Data Matrix

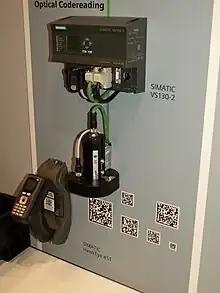
Industrial Data Matrix code readers

The encoding process is described in the ISO/IEC standard 16022:2006. Open-source software for encoding and decoding the ECC-200 variant of Data Matrix has been published.